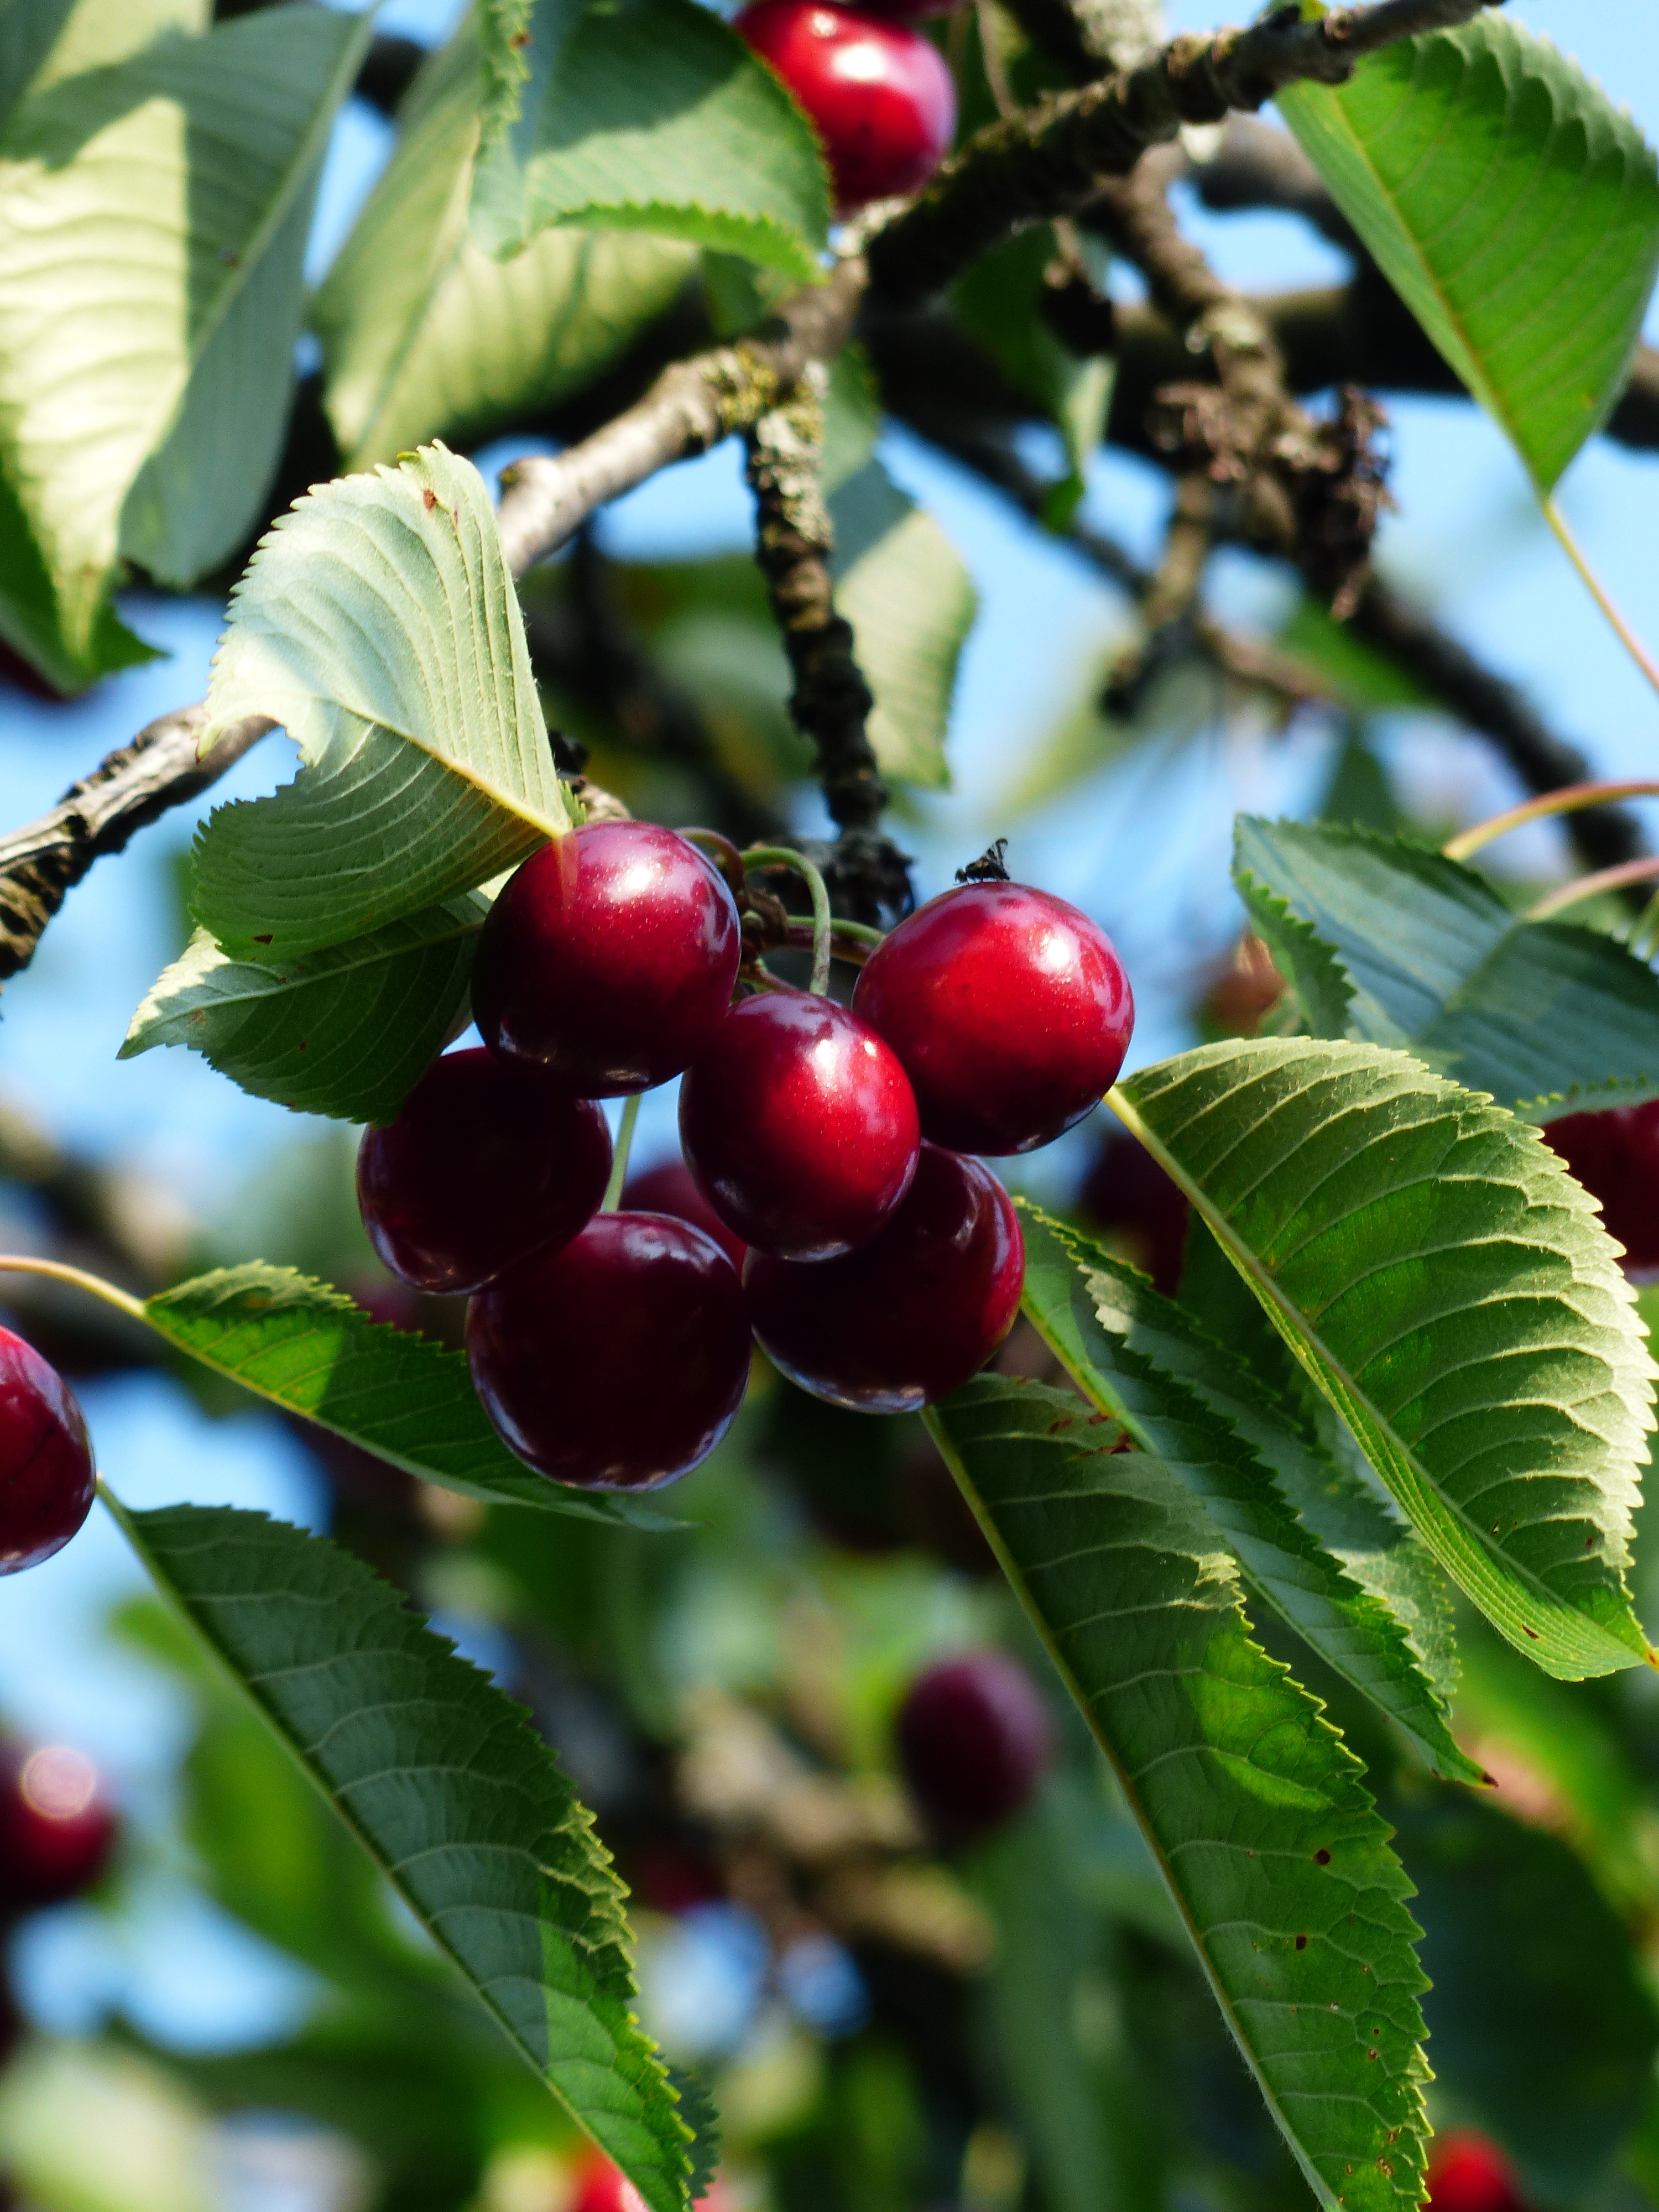
tree, branch, blossom, plant, fruit, berry, sweet, leaf, flower, summer, food, red, produce, evergreen, healthy, flora, delicious, leaves, shrub, fruit tree, bing, cherry, hawthorn, flowering plant, rose family, fruity, acerola, malpighia, chokecherry, sweet cherry, bird cherry, prunus avium, woody plant, land plant, chinese hawthorn